Eid al-Fitr

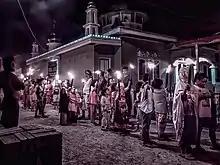
"Pawai Obor" or Torch festival in the eve of Eid in Majene Regency, West Sulawesi, Indonesia. Mass exodus, locally known as "mudik", is well-known Eid culture in Indonesia as many people homecoming from urban and big cities to rural areas to celebrate the Eid.

Eid es-Seghir is the name of Eid al-Fitr among Moroccans. Many families have a tradition of buying new clothes for their children during the holiday. Common food choices for eid dinner include couscous, lamb or beef brochettes and others. In the north, musicians play Andalusian music accompanied by fast clapping.